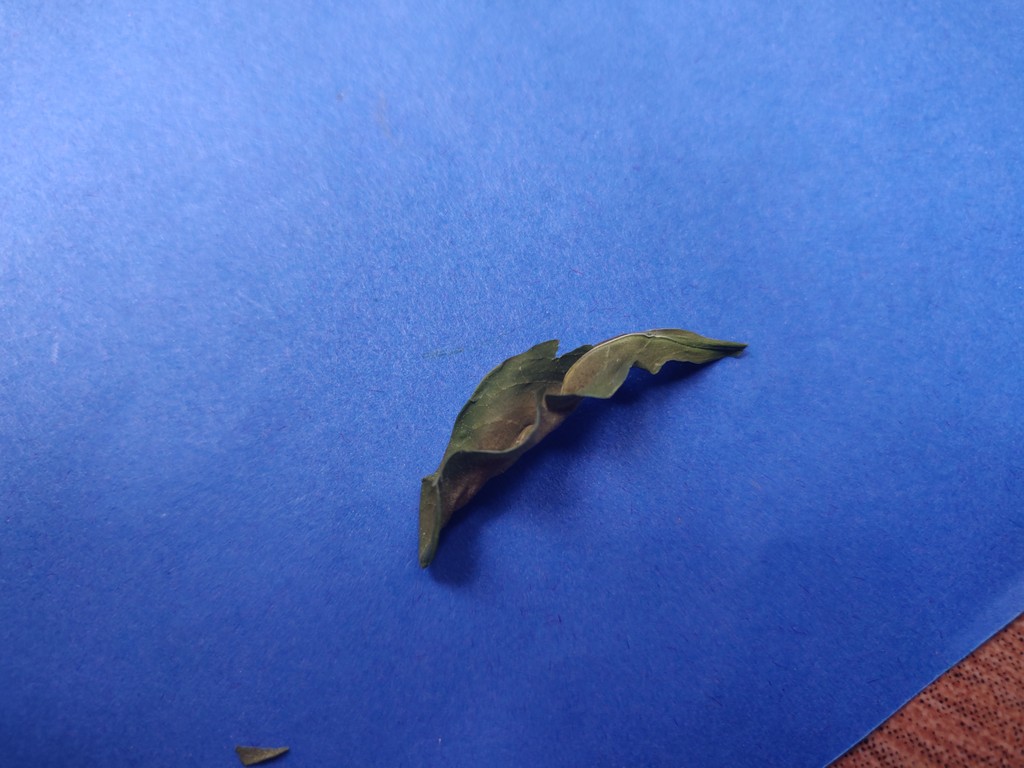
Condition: Dried
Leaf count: single
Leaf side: unknown